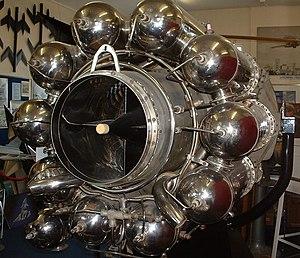
Frank Whittle, né le 1ᵉʳ juin 1907 à Coventry au Royaume-Uni et mort le 9 août 1996 à Columbia aux États-Unis, était un ingénieur britannique, officier de la Royal Air Force.
Le Power Jets W.2 était un turboréacteur britannique, conçu par Frank Whittle et sa compagnie, la Power Jets Ltd.. Comme le précédent Power Jets W.1, sa configuration « en trombone » comprenait un compresseur centrifuge unique à double entrée, des chambres de combustion de type reverse flow et une turbine axiale refroidie par circulation d'air.